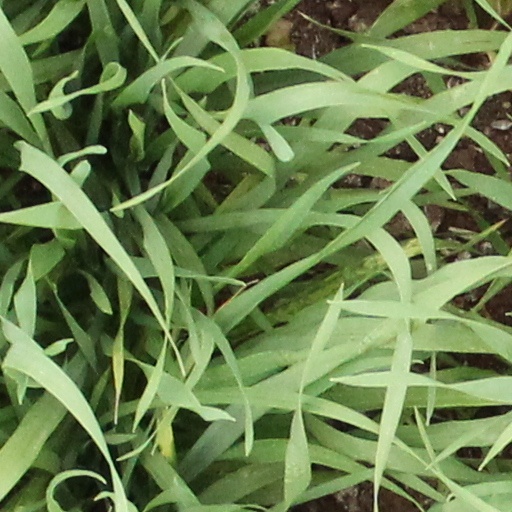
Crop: wheat